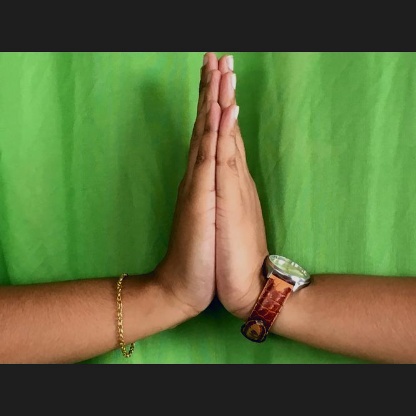
Mudra: Anjali